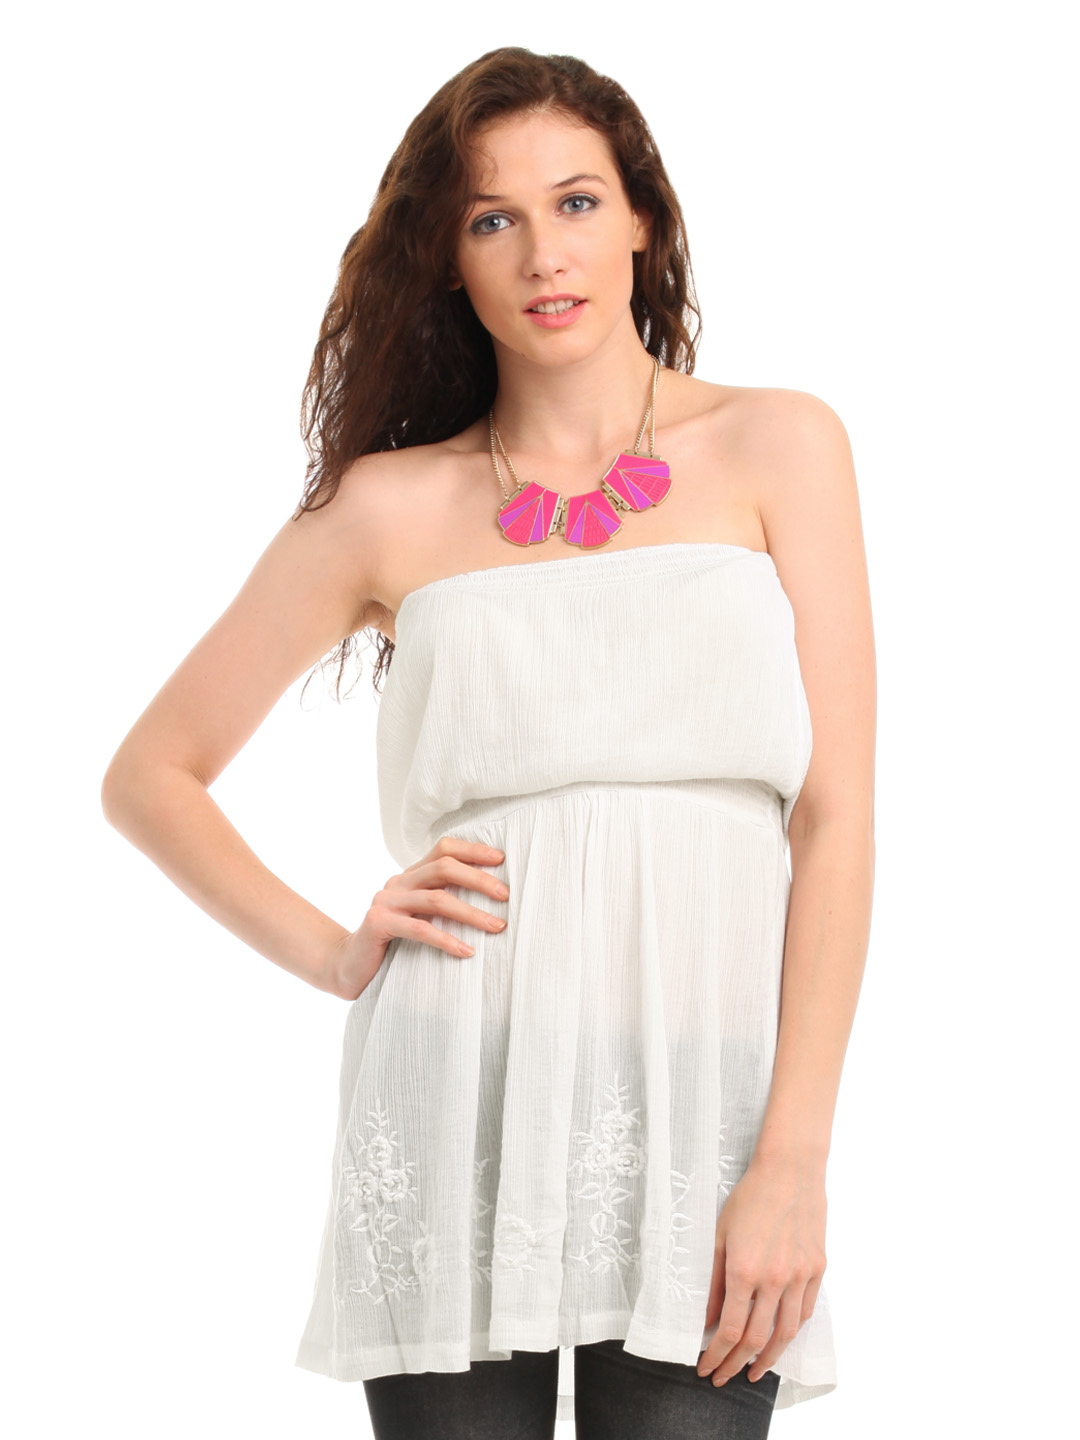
French Connection Women White Dress
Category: Apparel / Dress / Dresses
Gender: Women
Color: White
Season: Summer 2012
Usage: Casual